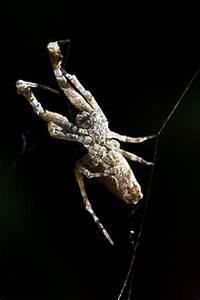
spider